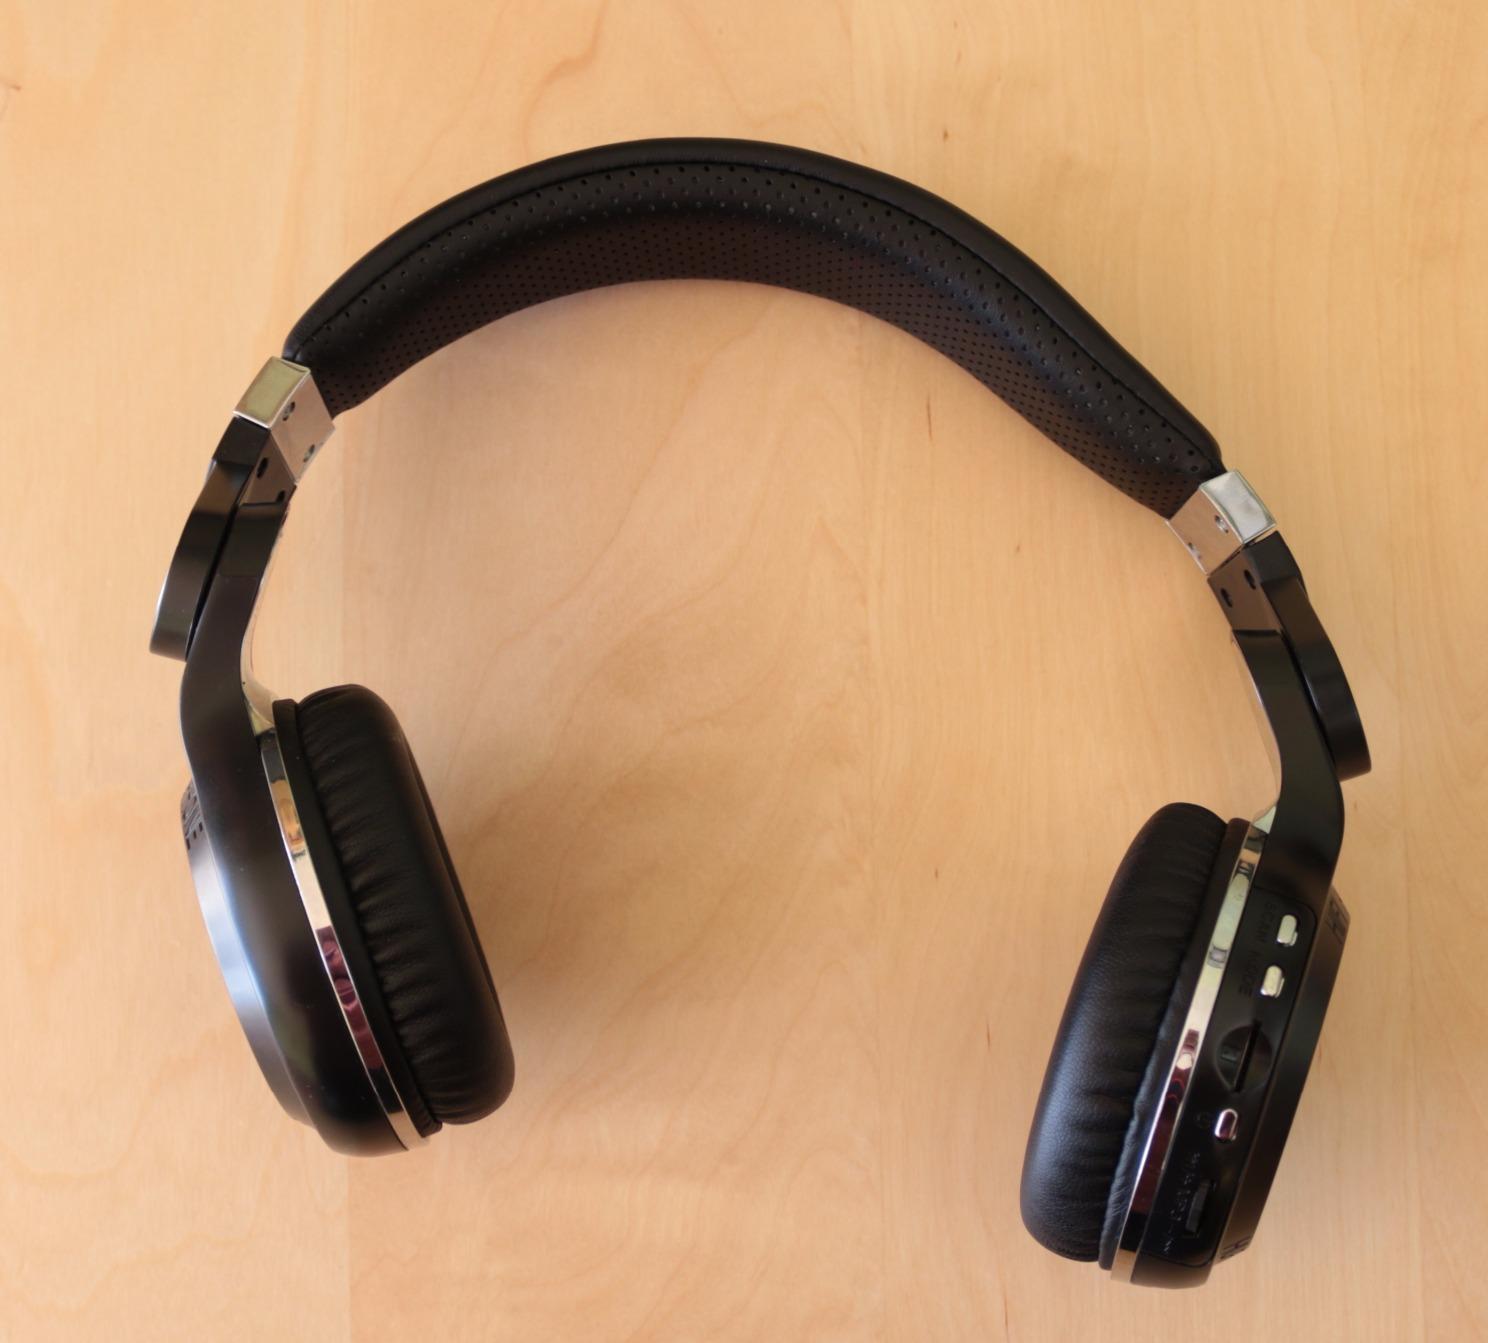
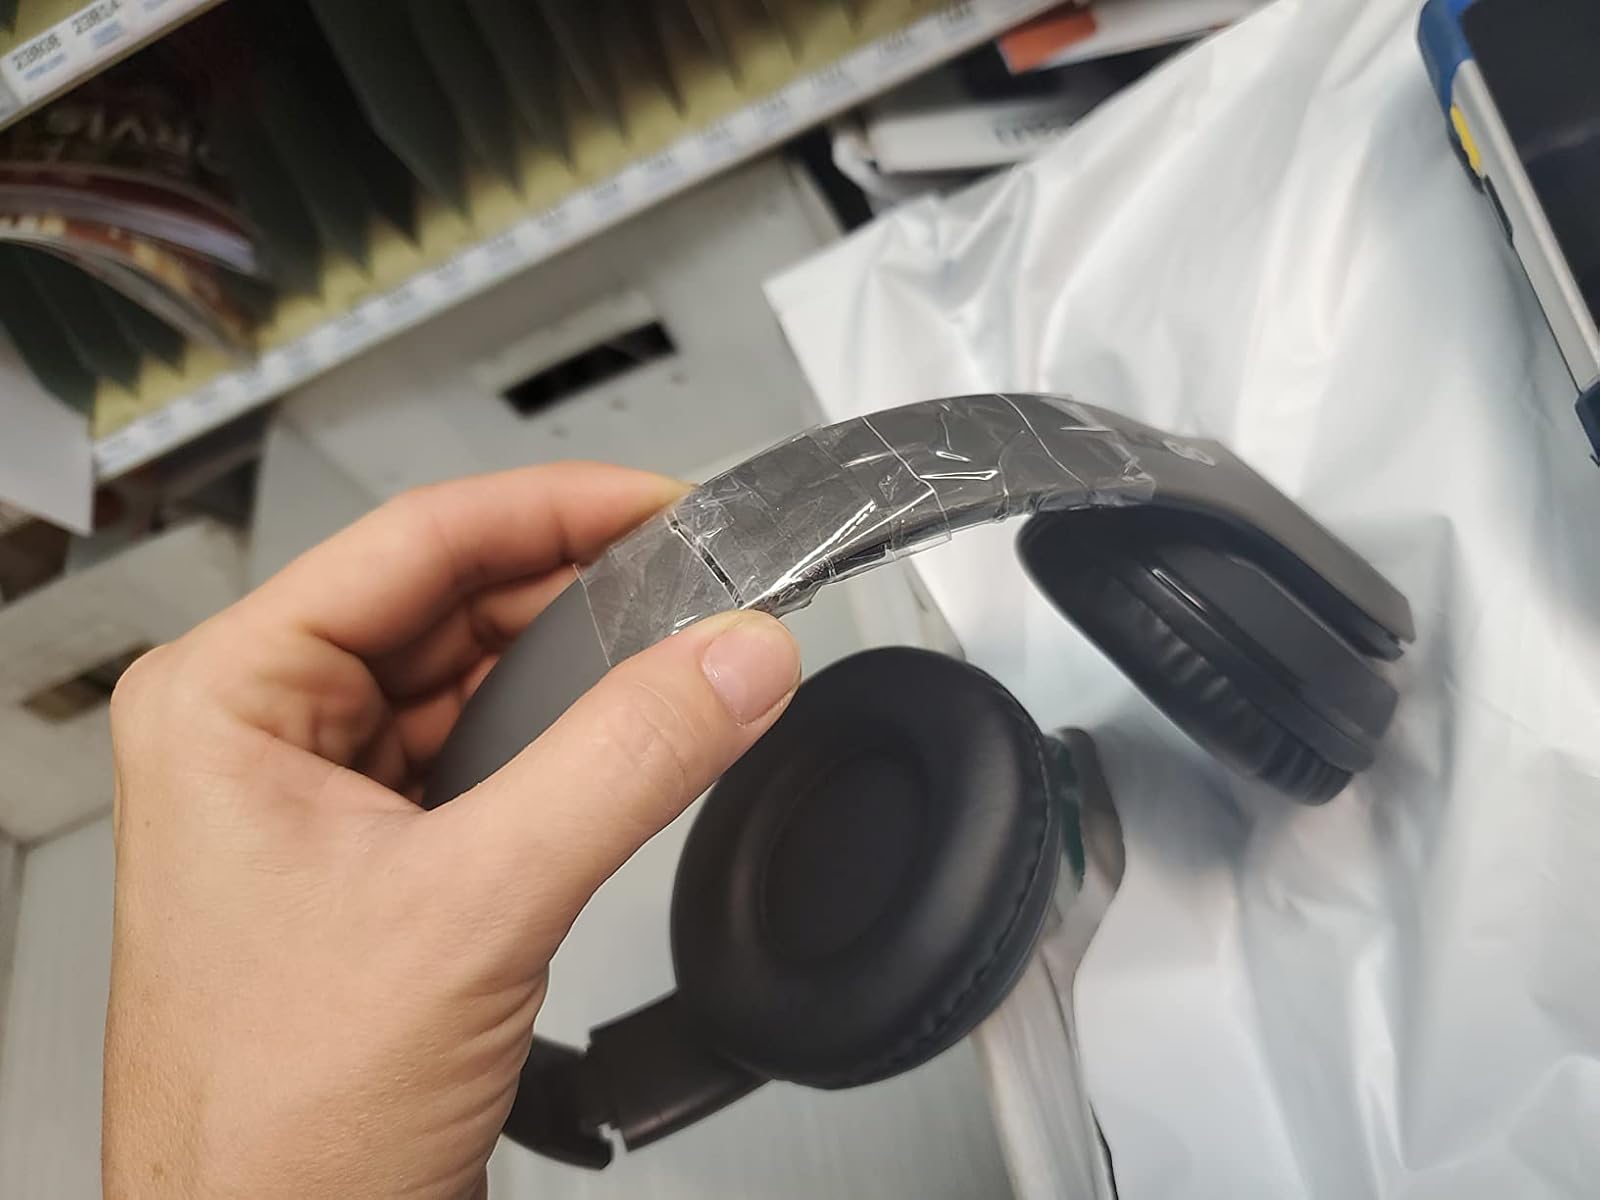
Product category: headphones
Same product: no